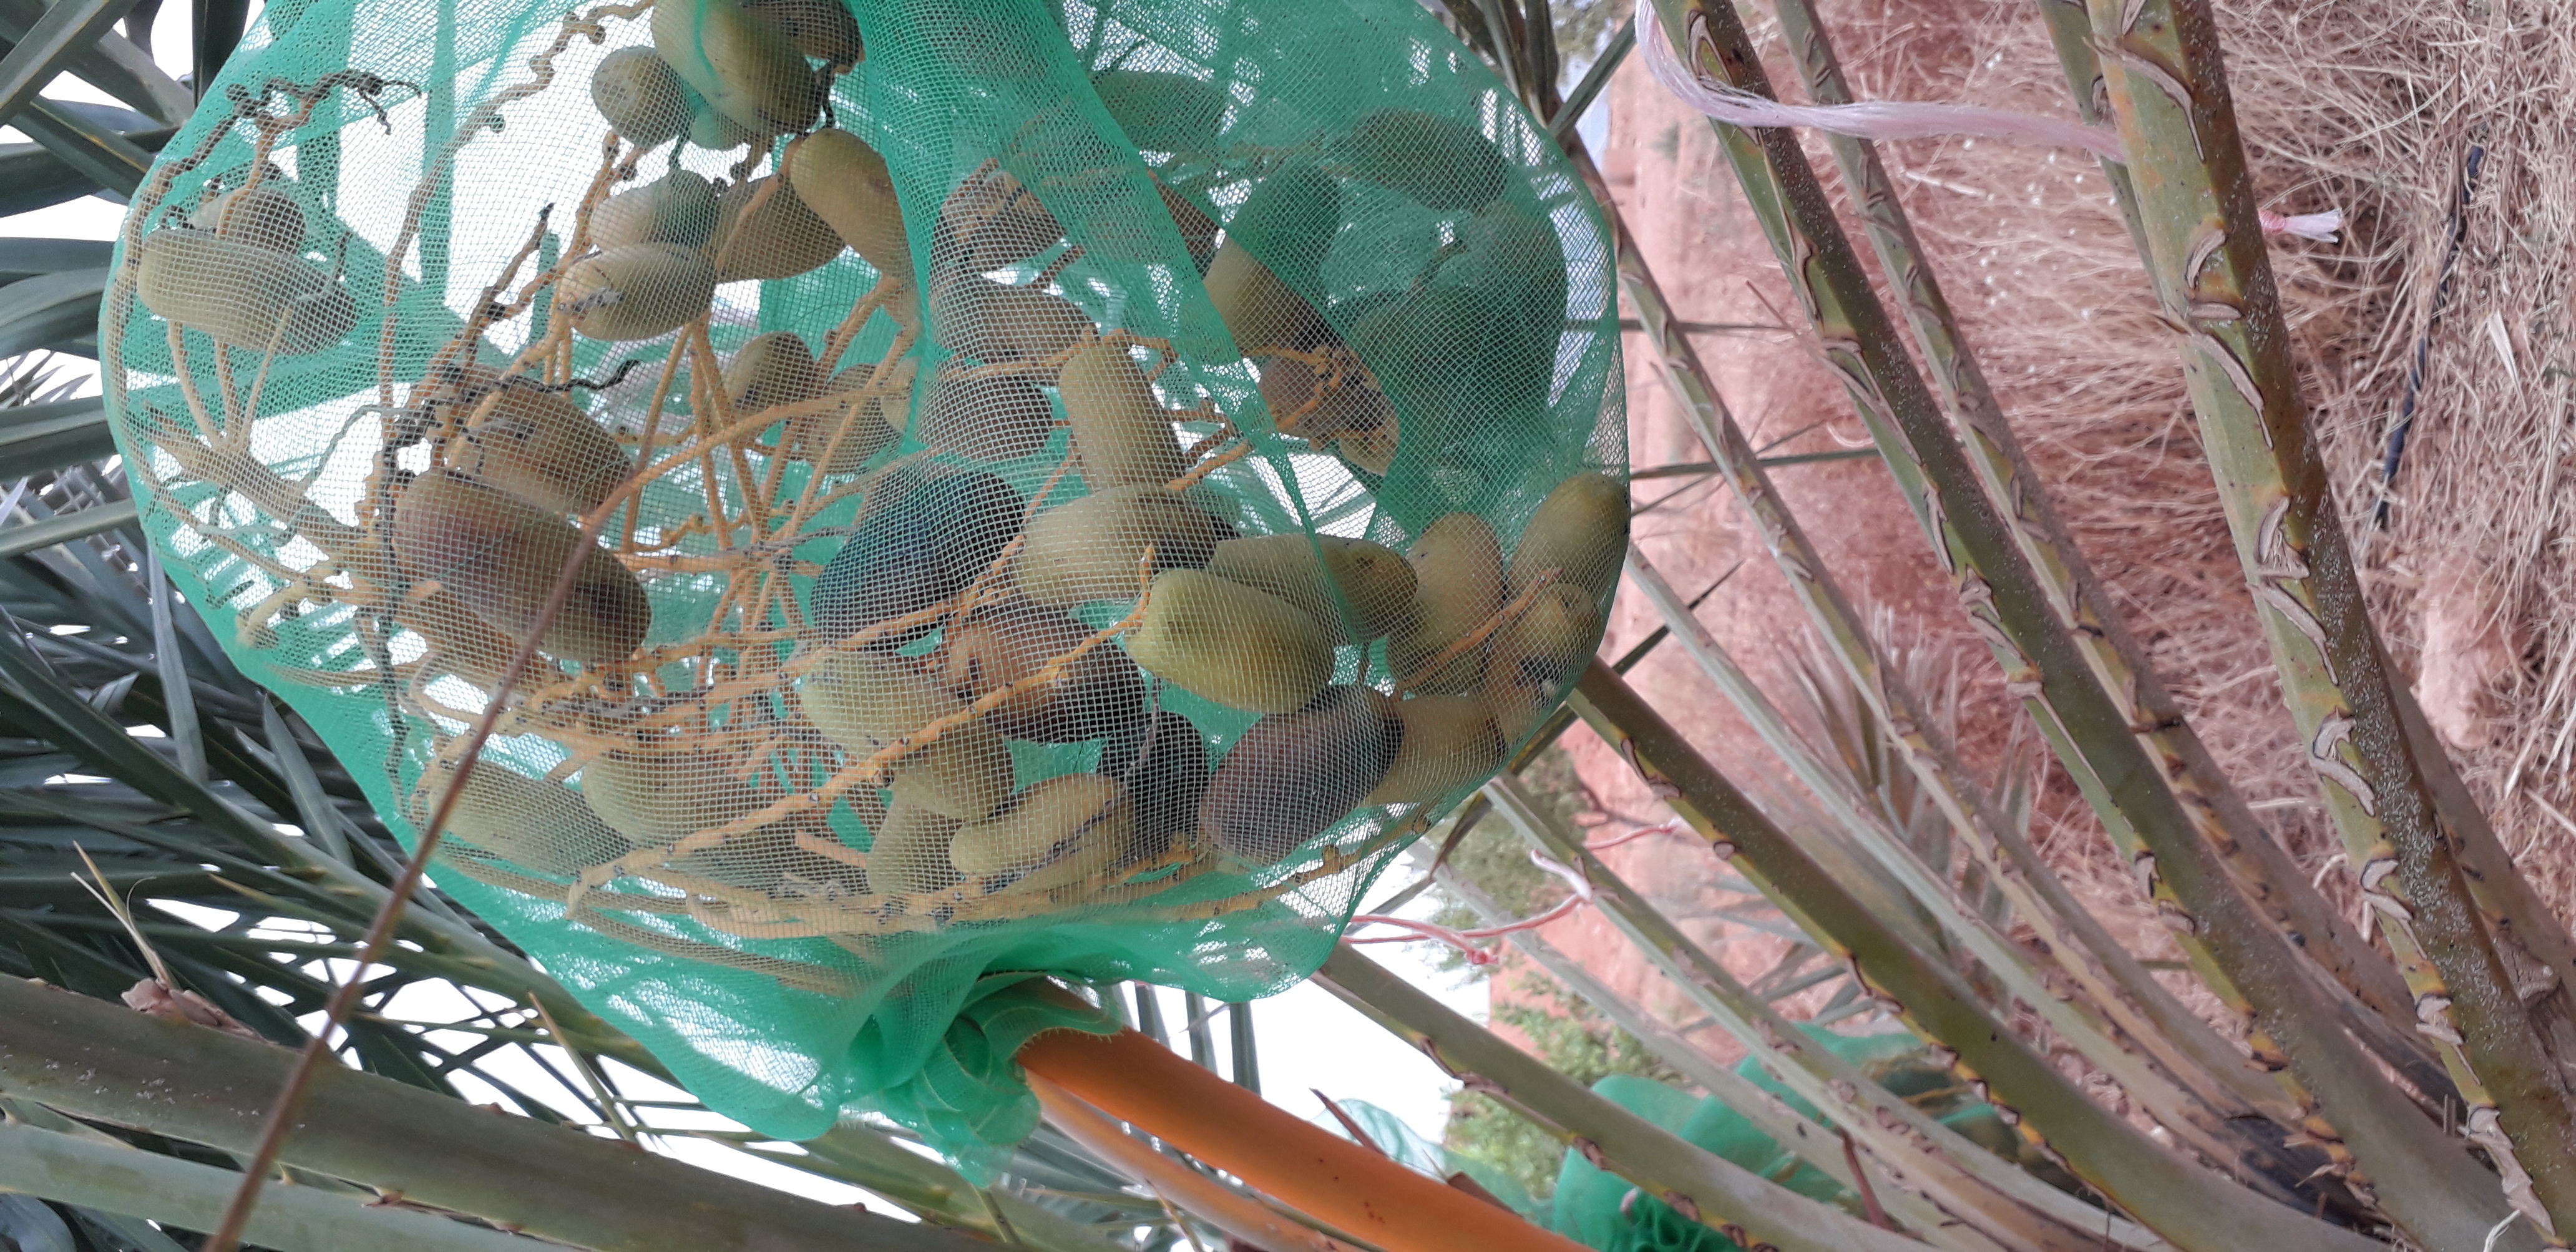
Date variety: Boumajhoul